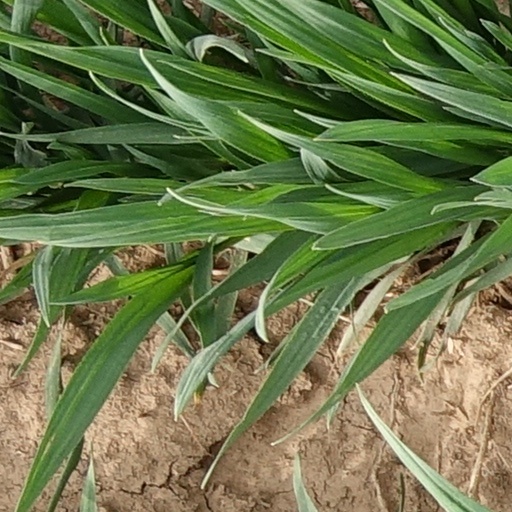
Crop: wheat